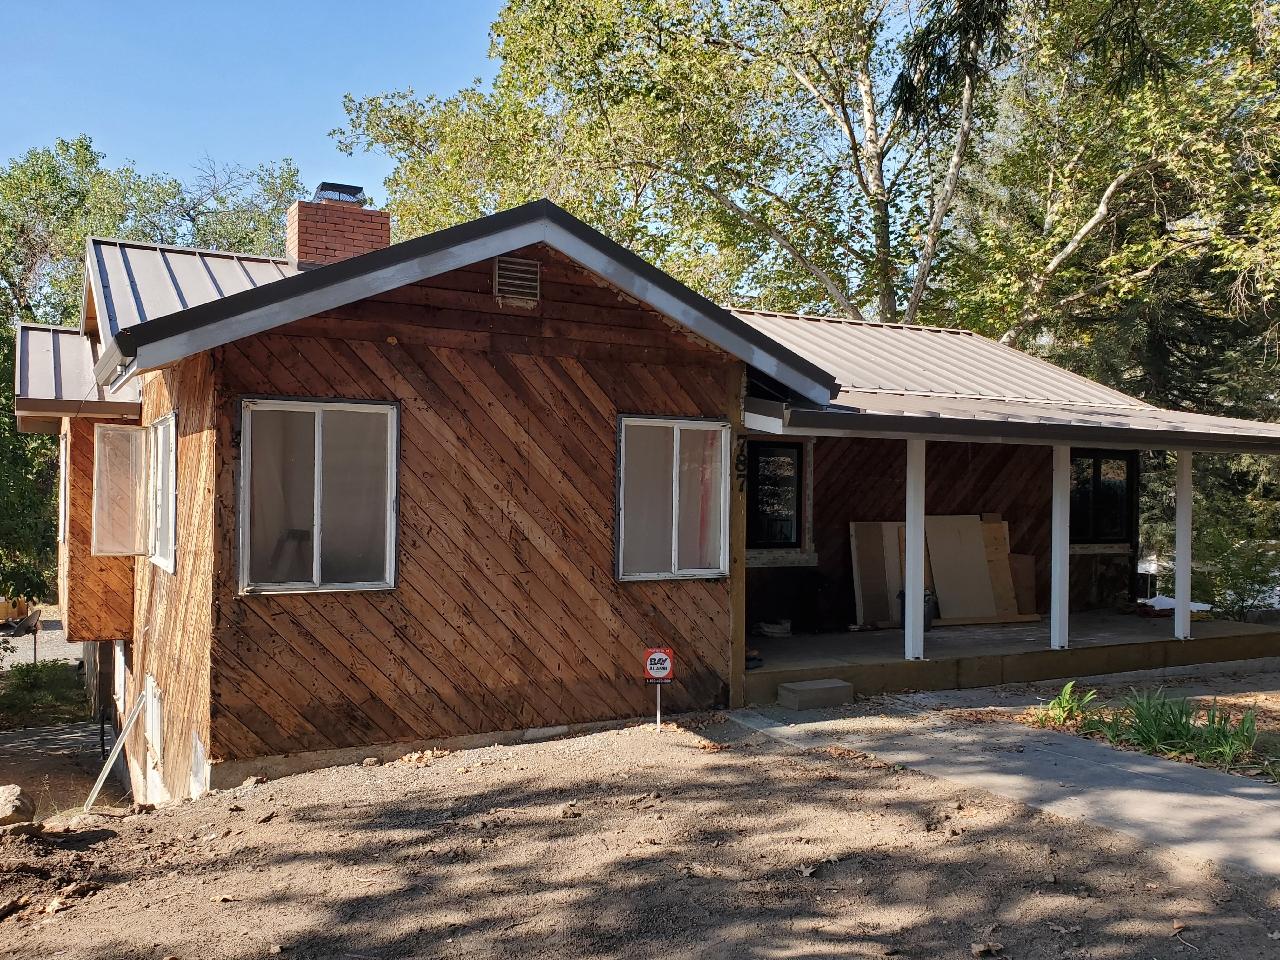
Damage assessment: no_damage